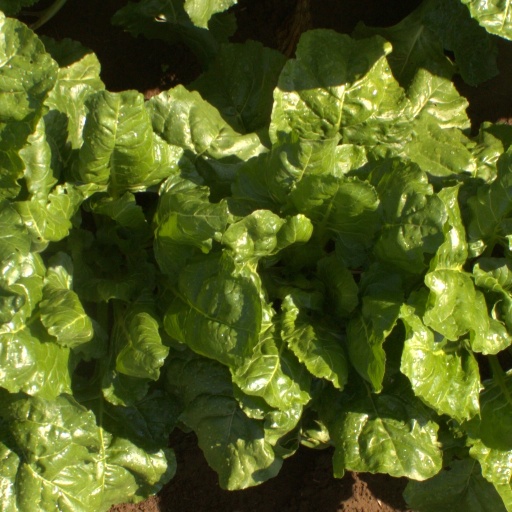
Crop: sugar beet